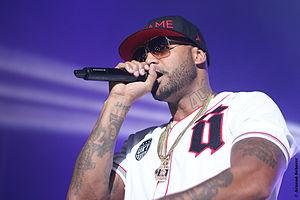
Booba lors d'un concert à la Rockhal (Luxembourg) le 15 Mars 2014 Photographe: https://www.facebook.com/Arnaud.s.photographie
Cette page liste les titres numéro un des meilleures ventes de disques en France pour l'année 2014 selon le SNEP. Les classements sont issus des 100 meilleures ventes de singles et des 200 meilleures ventes d'albums.
Booba, de son vrai nom Élie Yaffa, né le 9 décembre 1976 à Boulogne-Billancourt dans les Hauts-de-Seine, est un rappeur français. Il est le fondateur de 92i, collectif regroupant initialement des rappeurs issus des Hauts-de-Seine, tels Mala et Bram's ; il fut également membre du groupe de rap français Lunatic, avec son ancien acolyte Ali, au sein duquel ils se sont fait connaître au milieu des années 1990. Homme d'affaires très actif, il lance en 2004 sa marque de vêtements streetwear et un parfum nommés Ünkut, la marque de whisky D.U.C ainsi qu'un site web, une chaîne de télévision et une webradio, tous trois autour de la marque OKLM.
La discographie du rappeur français Booba se résume à neuf albums studio, deux rééditions, et cinq mixtapes, pour un total de 3 millions d'exemplaires vendus. Elle se compose également de soixante-trois singles, cent-treize collaborations, ainsi que soixante-quatre clips vidéo.